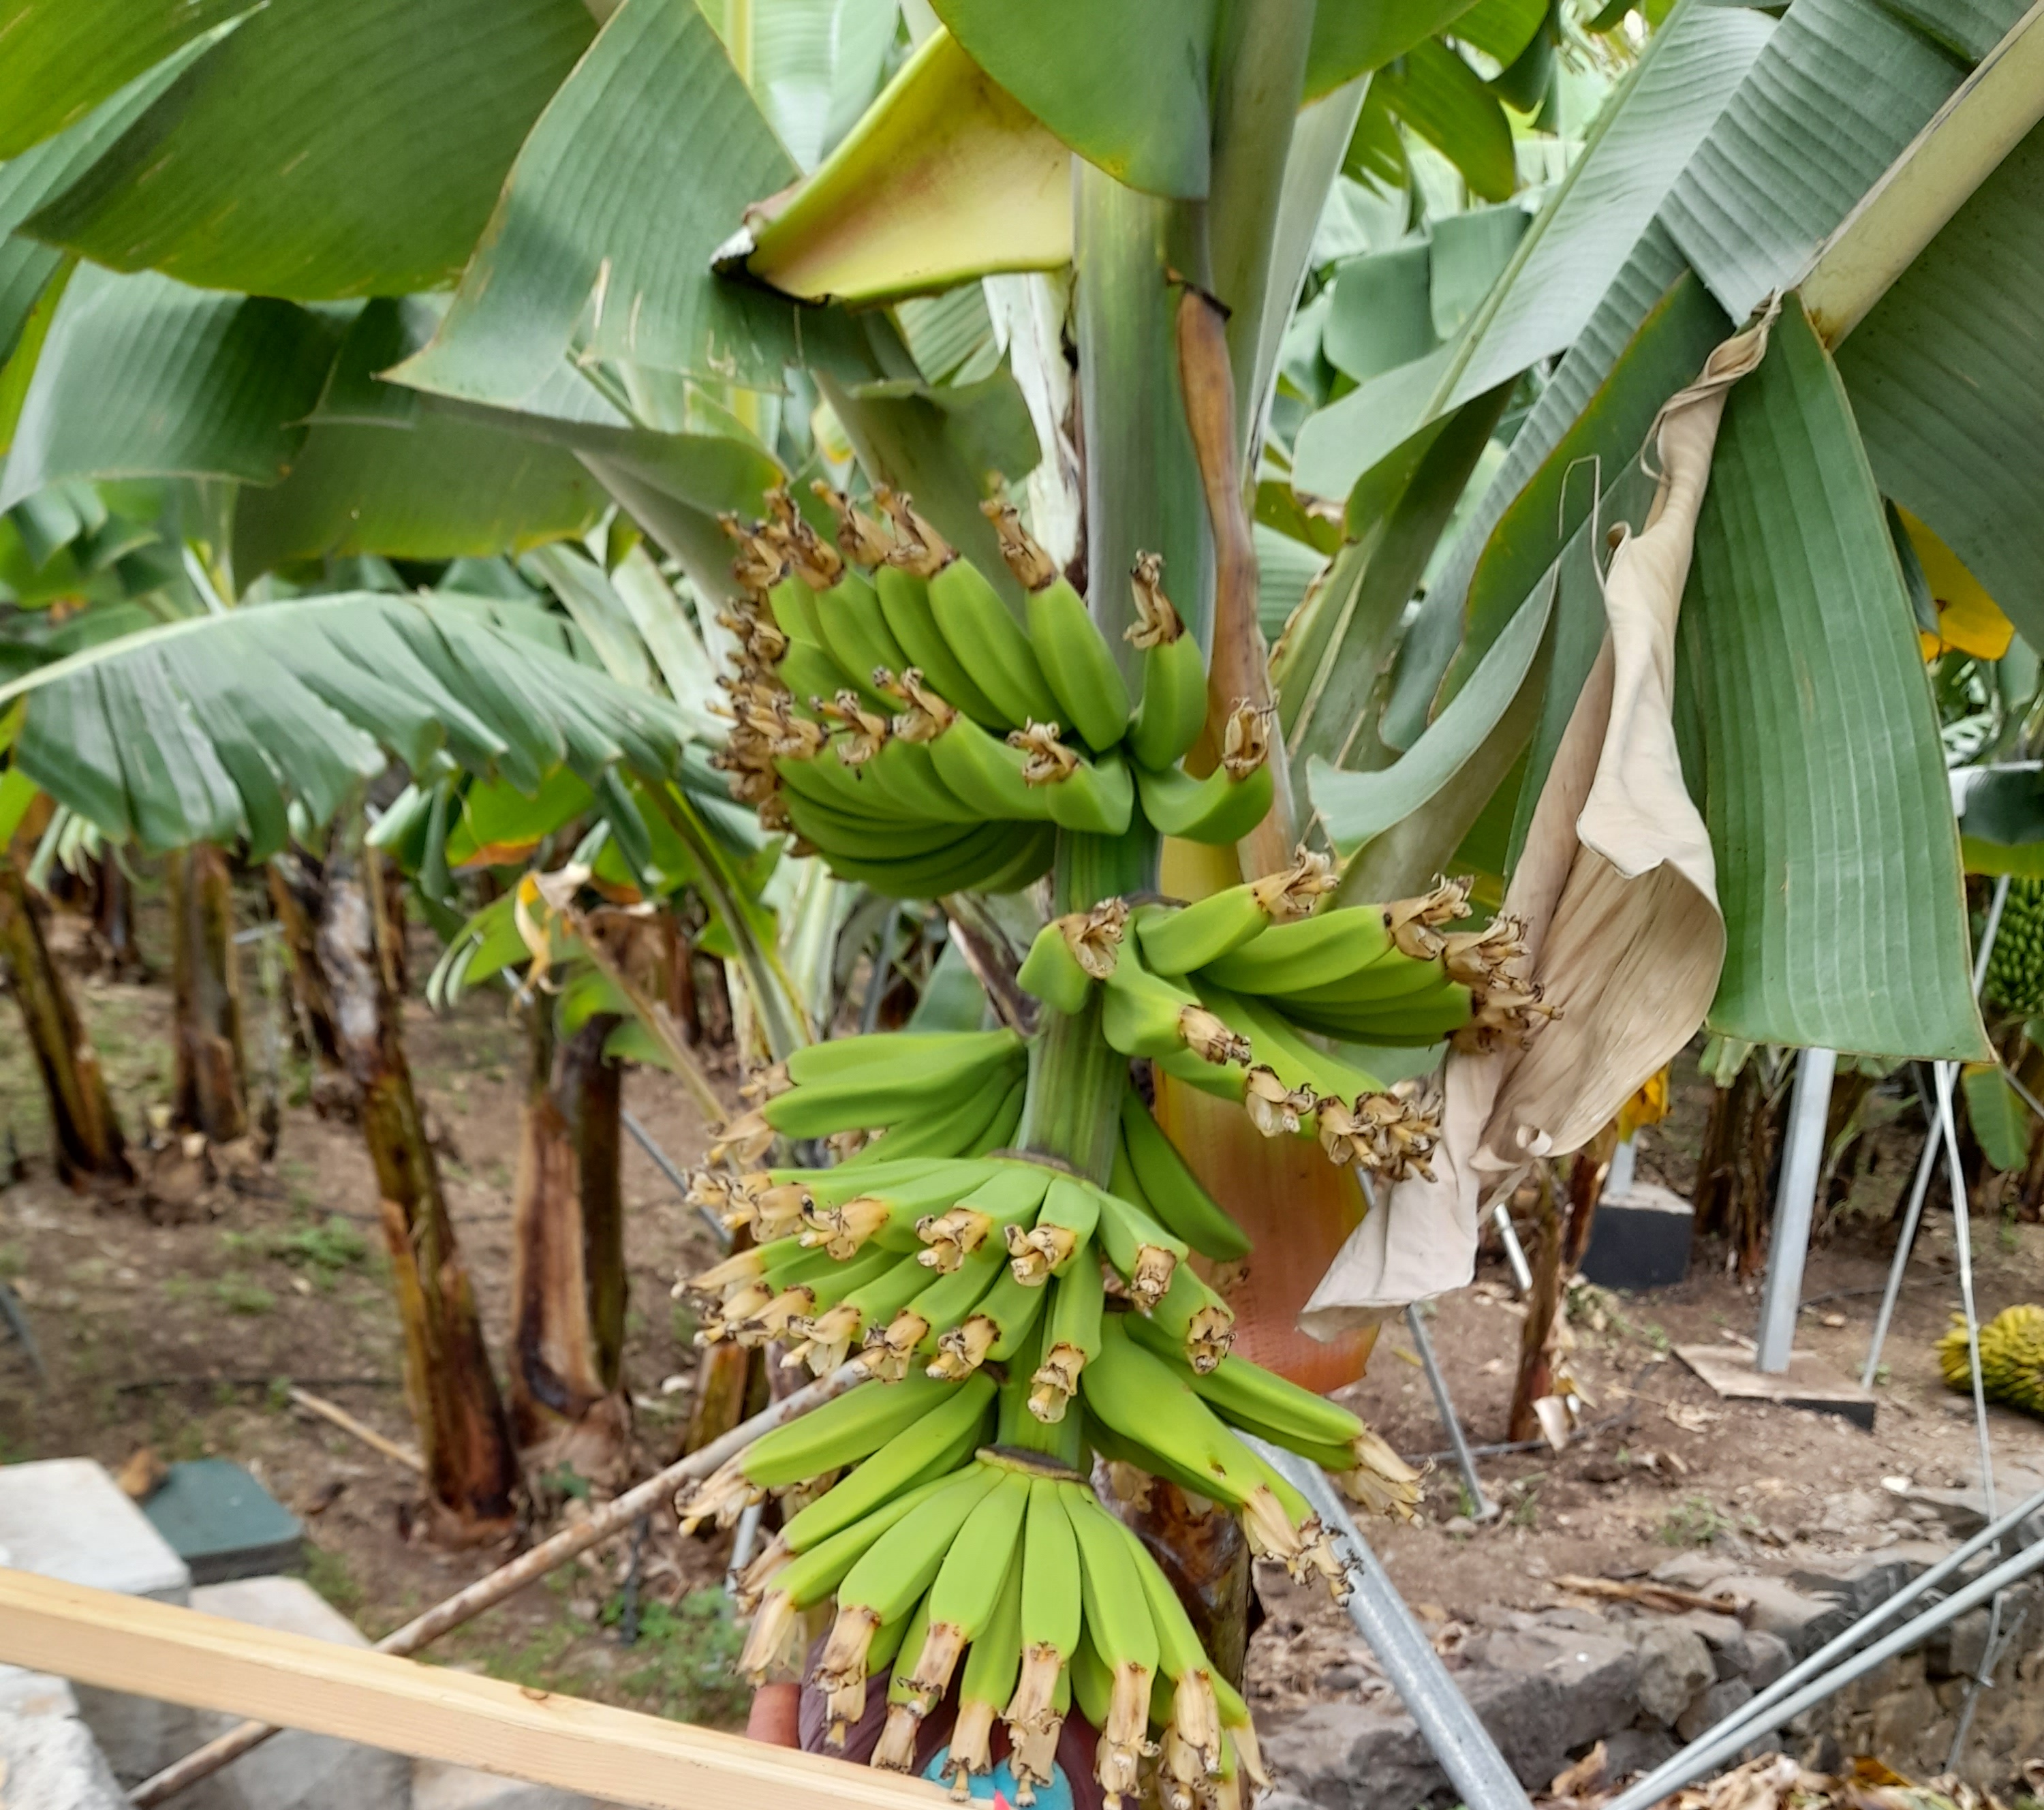
Label: Keep